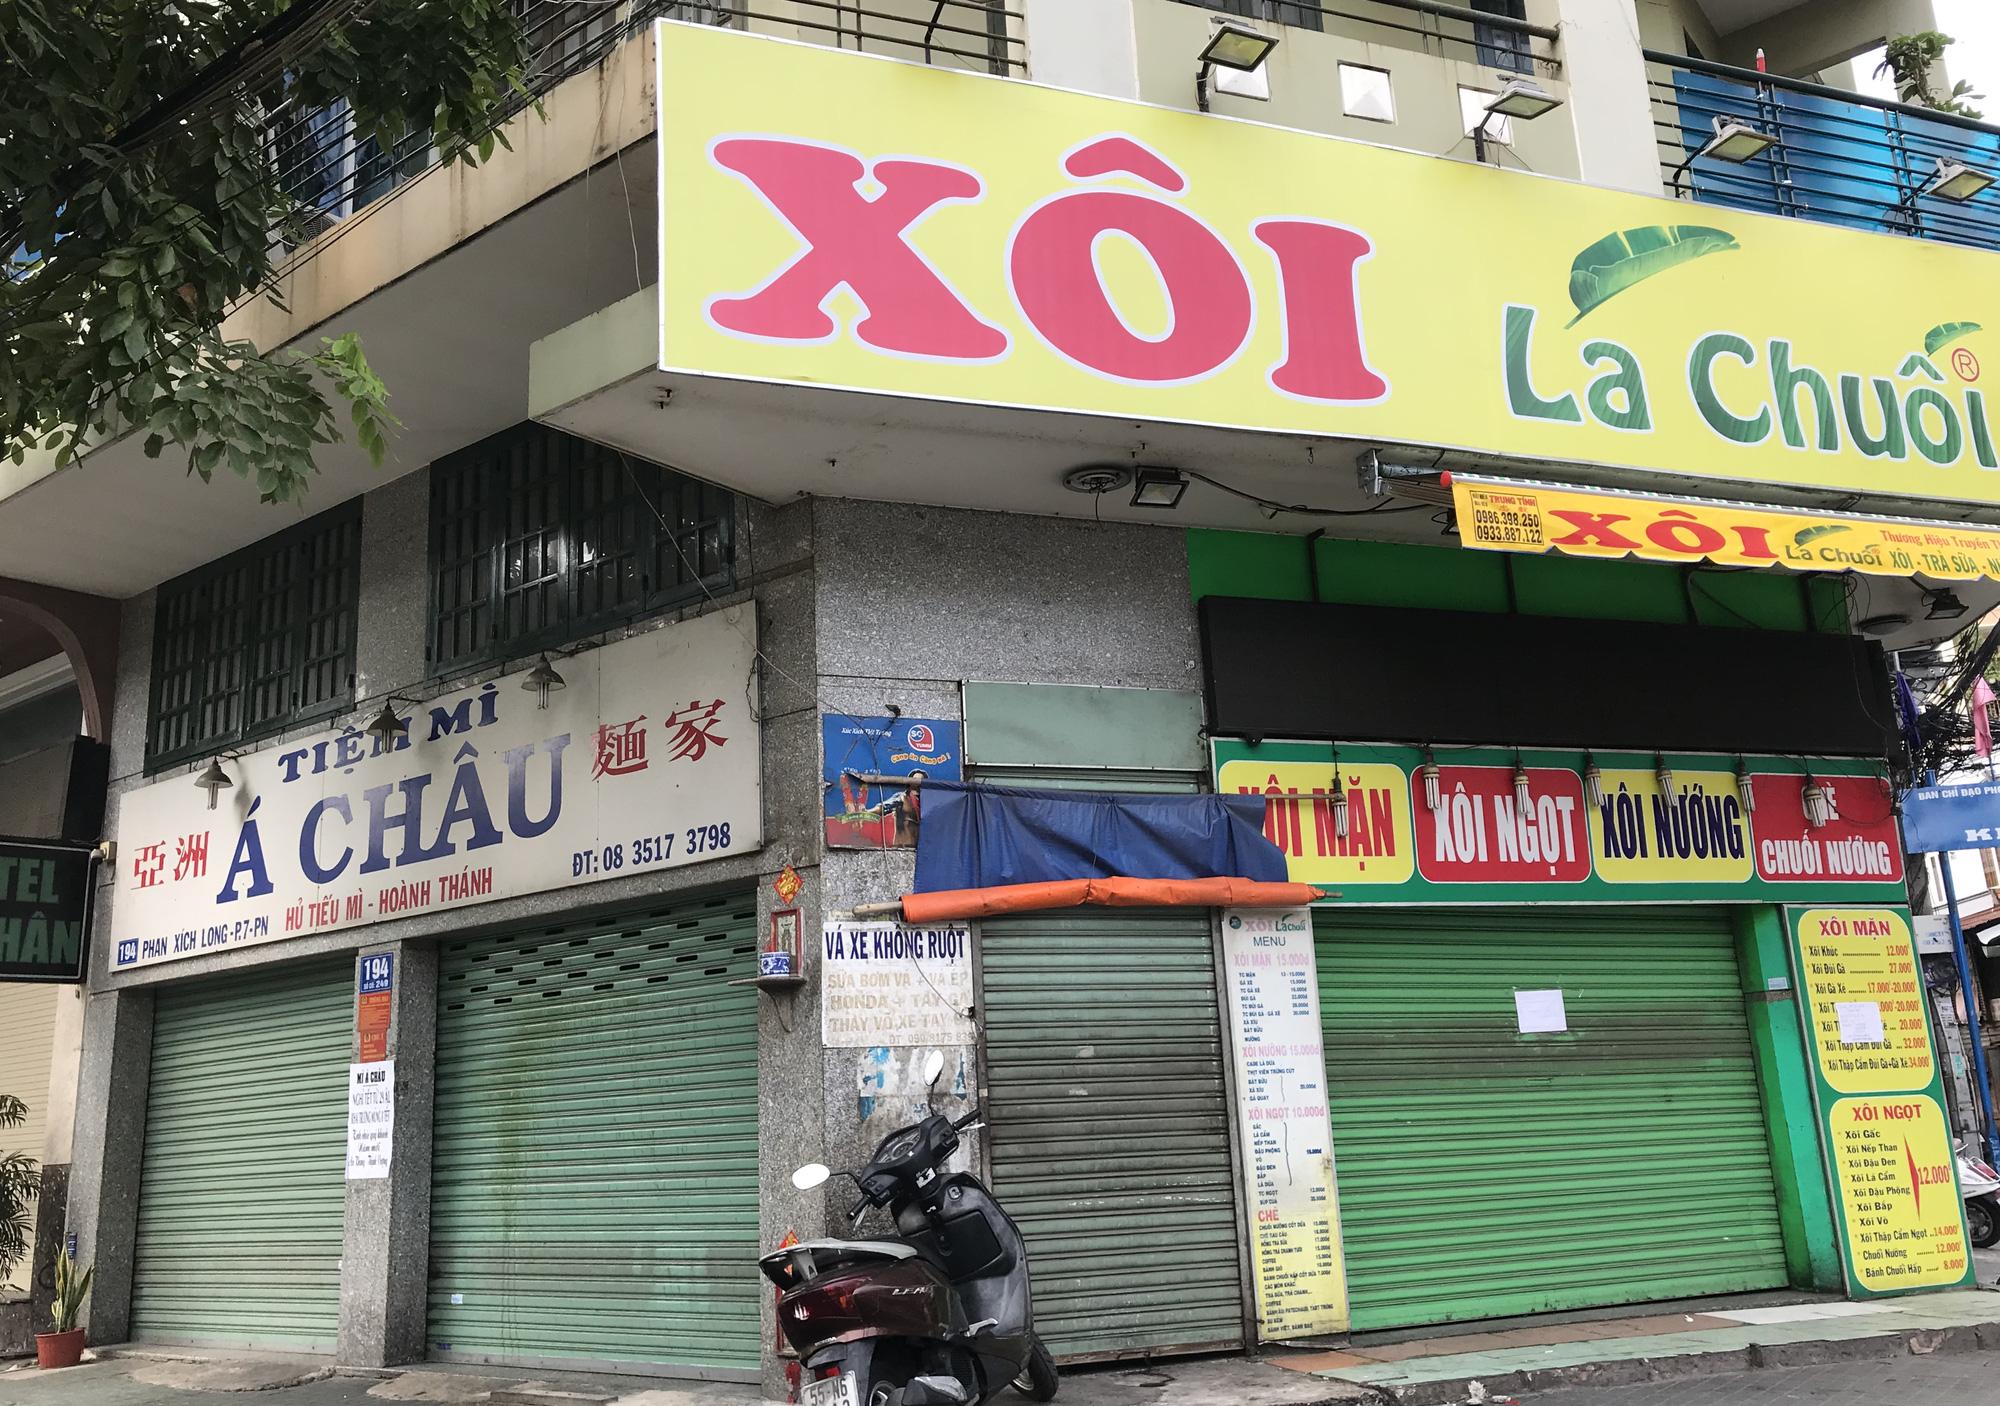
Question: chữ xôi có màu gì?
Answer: màu đỏ